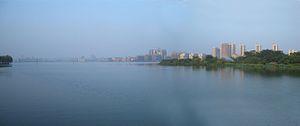
Un lake entouré de parcs dans le centre d'Ezhou, province de Hubei, Chine. Русский: Озеро в центре города Эчжоу, провинция Хубэй. 中文: 湖北省鄂州市.